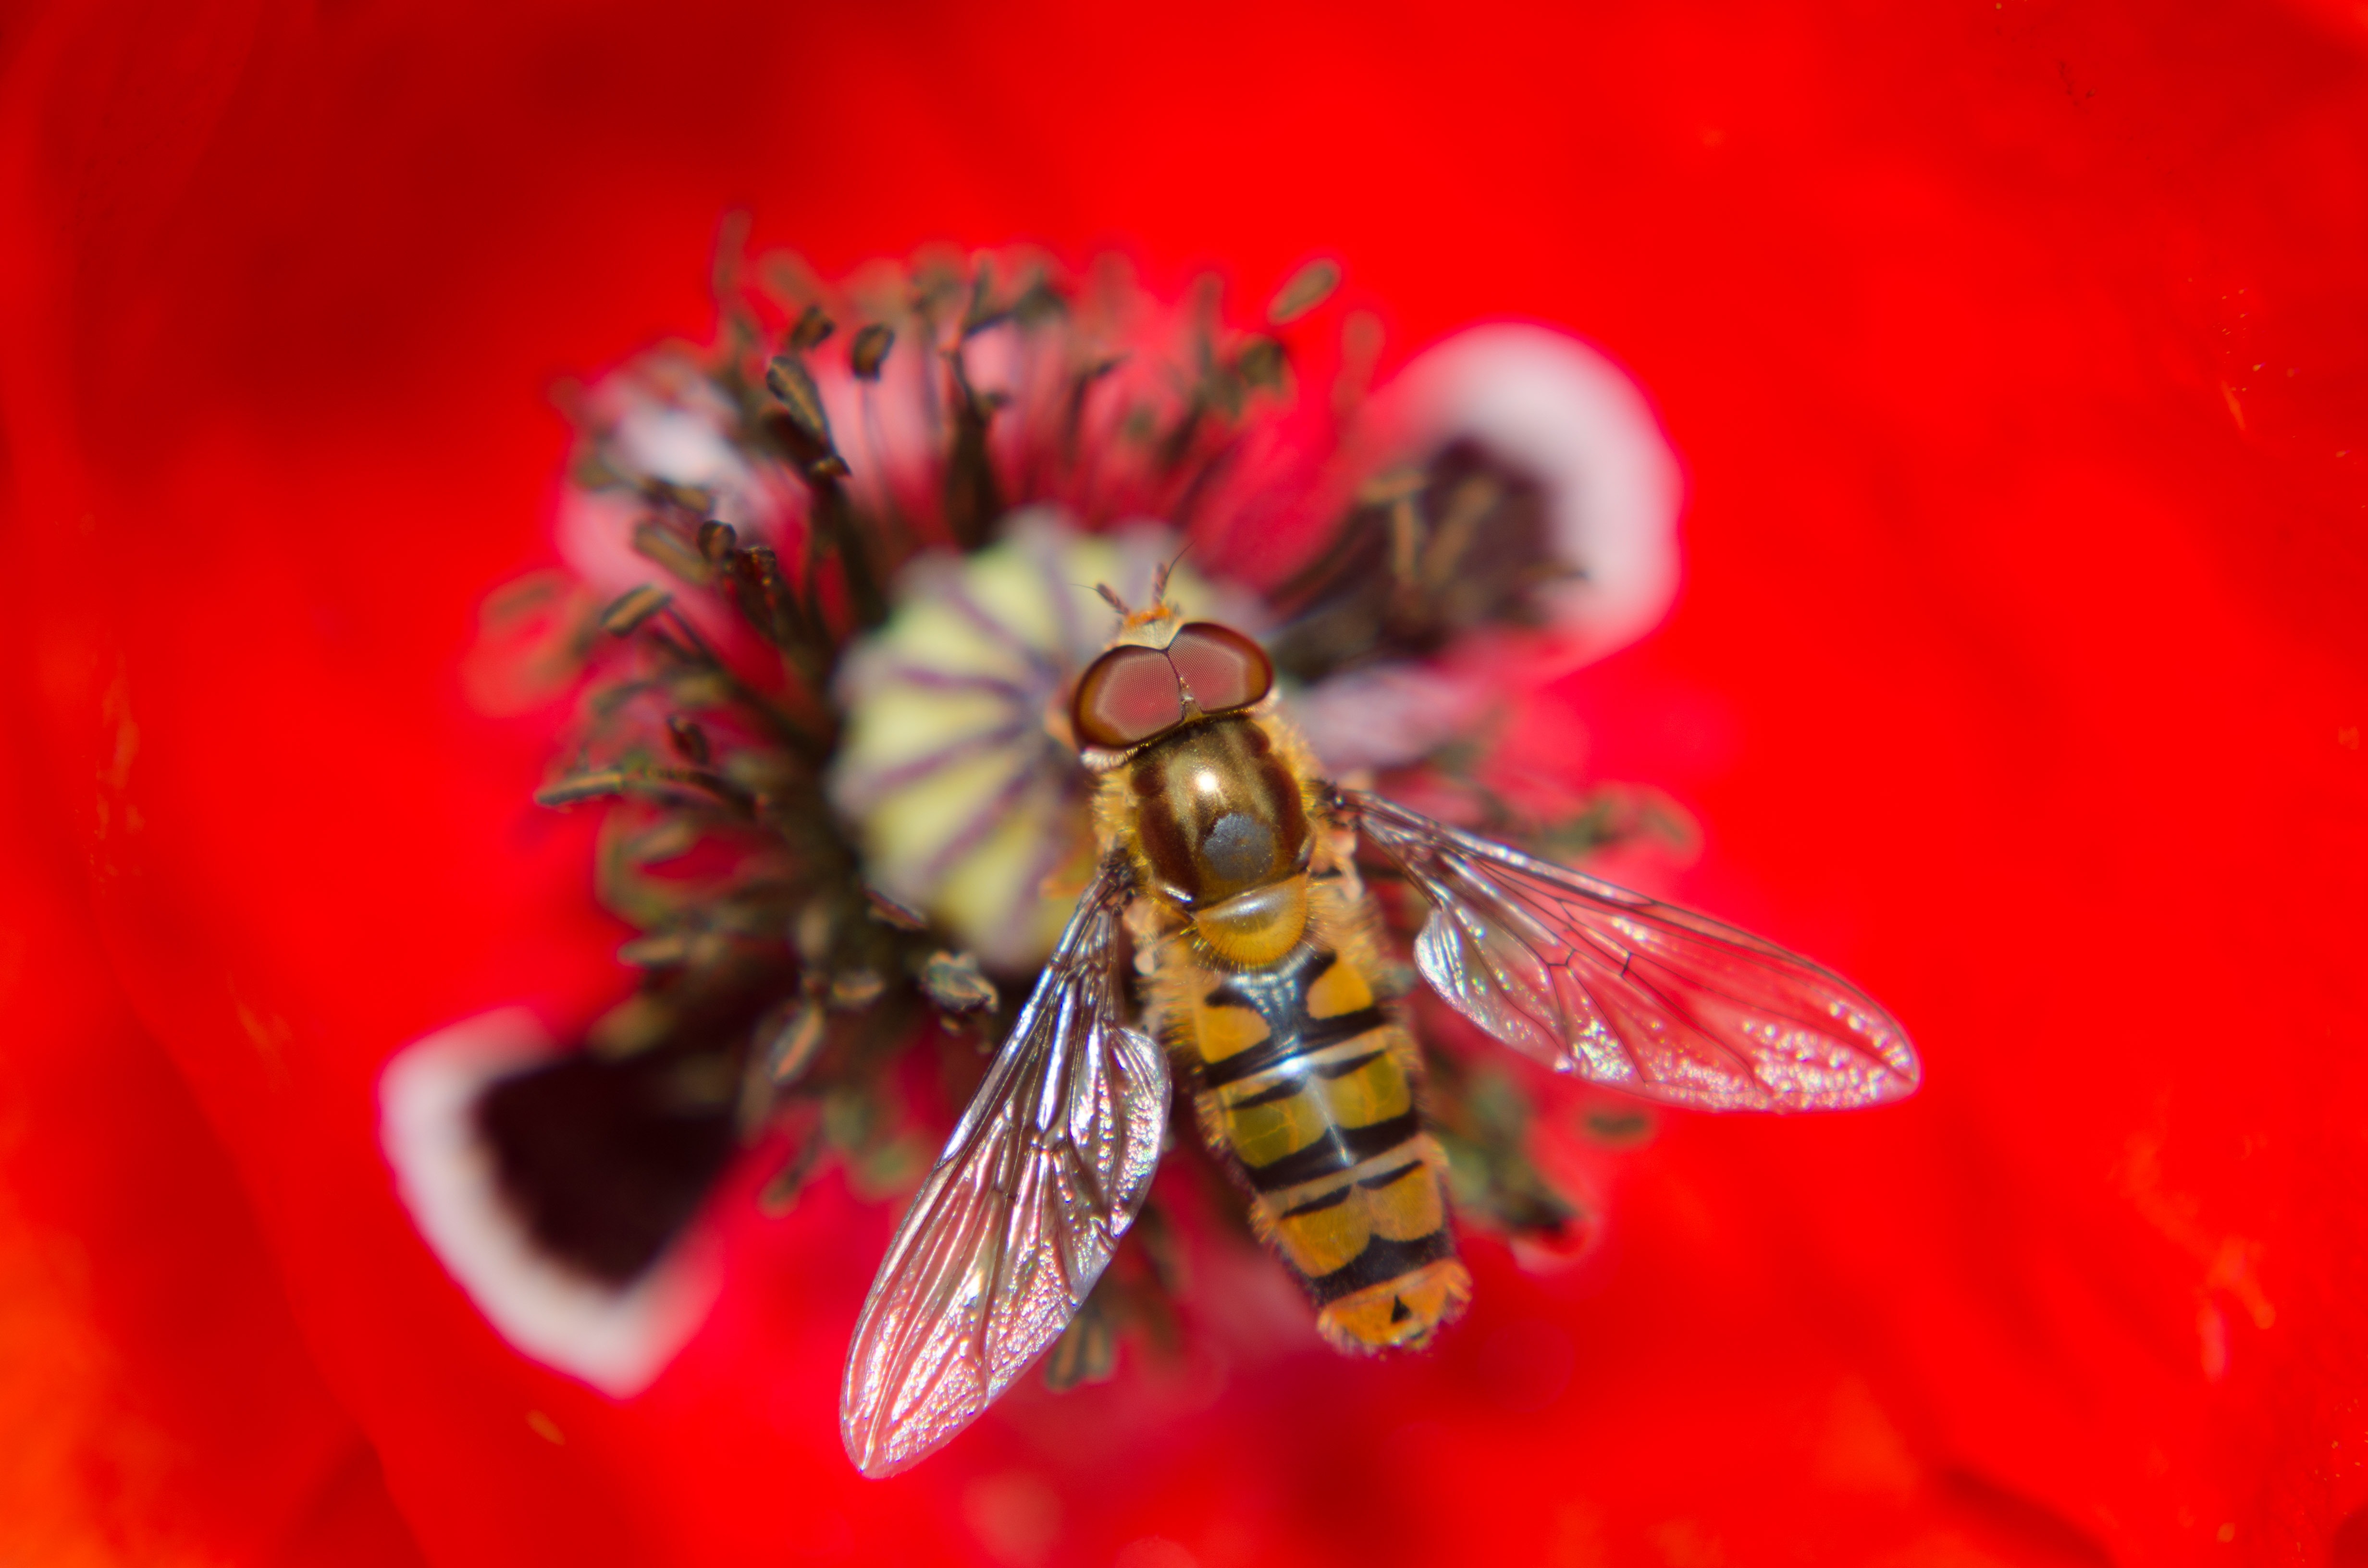
plant, photography, flower, petal, fly, pollen, red, insect, macro, flora, invertebrate, close up, poppy, nectar, macro photography, honey bee, alaus